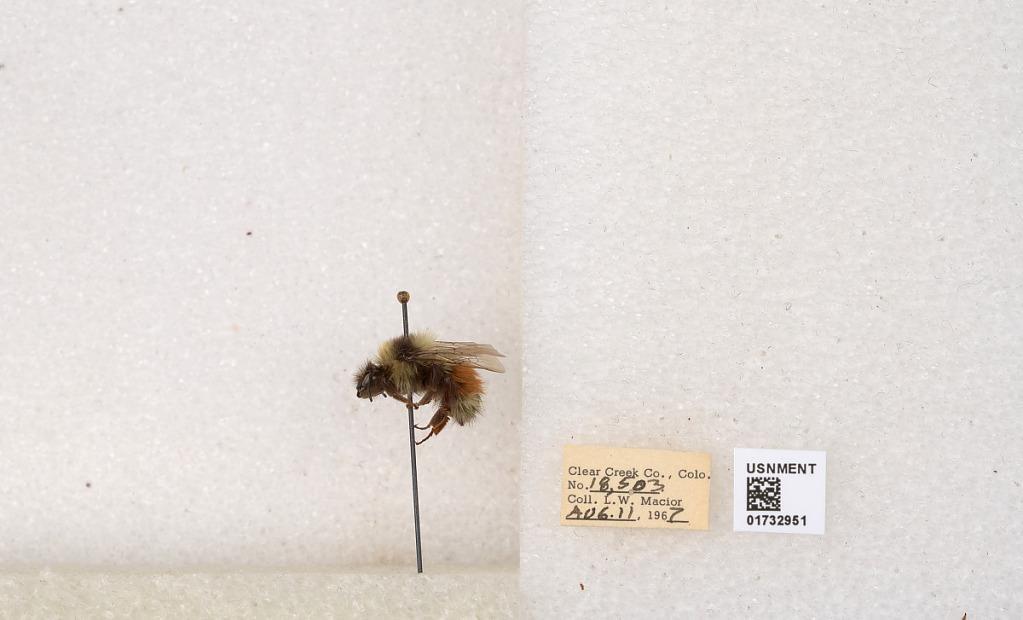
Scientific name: Bombus (Pyrobombus) sylvicola Kirby
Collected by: L. Macior
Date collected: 1967-8-11
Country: United States
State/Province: Colorado
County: Clear Creek
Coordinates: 39.6891, -105.644